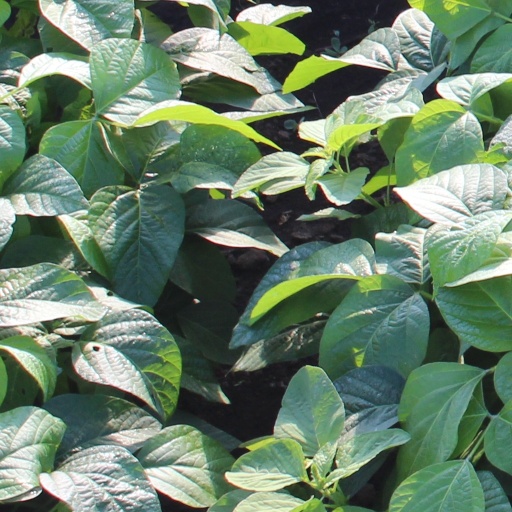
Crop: soybean